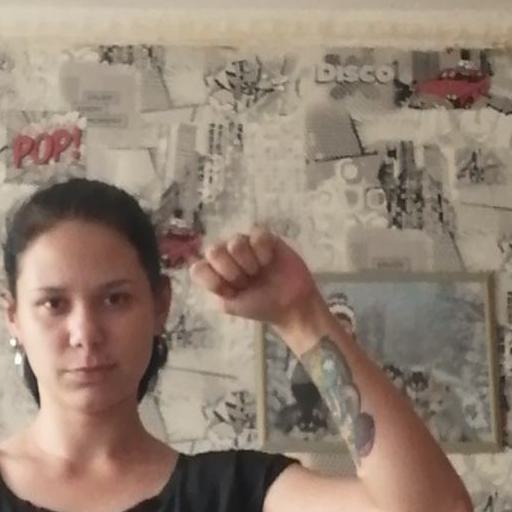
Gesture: fist